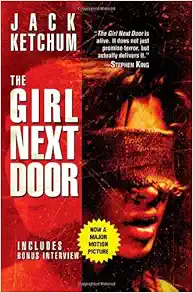
The Girl Next Door
Category: Books
About the Author Jack Ketchums debut novel, Off Season (1981)an updating of the Sawney Beane storyprompted The Village Voice to publicly scold its publisher for publishing violent pornography. Since then, he has published 12 additional novels and several short story collections. He has won numerous Bram Stoker Awards, including Best Collection 2003 ( Peaceable Kingdom ), Best Long Fiction 2003 ( Closing Time ), Best Short Fiction 2000 ( Gone ), and Best Short Fiction 1994 ( The Box ). Four of his books were recently filmed as movies: The Lost (2001), The Girl Next Door (2005), Red (2008) and Offspring (2009). Ketchum is one of the most exciting and well-respected horror authors on the market today.
Features: Suburbia. Shady, tree-lined streets, well-tended lawns and cozy homes. A nice, quiet place to grow up. Unless you are teenage Meg or her crippled sister, Susan. On a dead-end street, in the dark, damp basement of the Chandler house. Meg and Susan are left captive to the savage whims and rage of a distant aunt who is rapidly descending into madness. It is a madness that inflects all three of her sons--and finally the entire neighborhood. Only one troubled boy stands hesitantly between Meg and Susan, and their cruel, torturous deaths. A boy with a very adult decision to make...